Wilderness medicine education in the US

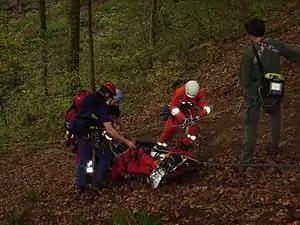
Rescue rope training

Wilderness medicine is defined by difficult patient access, limited equipment, and environmental extremes. Today, wilderness or expedition medicine is practiced by Wilderness First Responders, Wilderness EMTs, Remote/Offshore/Wilderness Paramedics, and Physicians on expeditions, in outdoor education, search and rescue, mountain rescue, remote area operations including research, exploration, and offshore oil platforms, as well as tactical environments. In mainland Europe, where mountain rescue is done by paid professionals, there are courses for physicians that help qualify them to be mountain rescue or expedition doctors. Many of these courses lead to an International Diploma in Mountain Medicine, which is recognized by the Union Internationale des Associations Alpinistes.